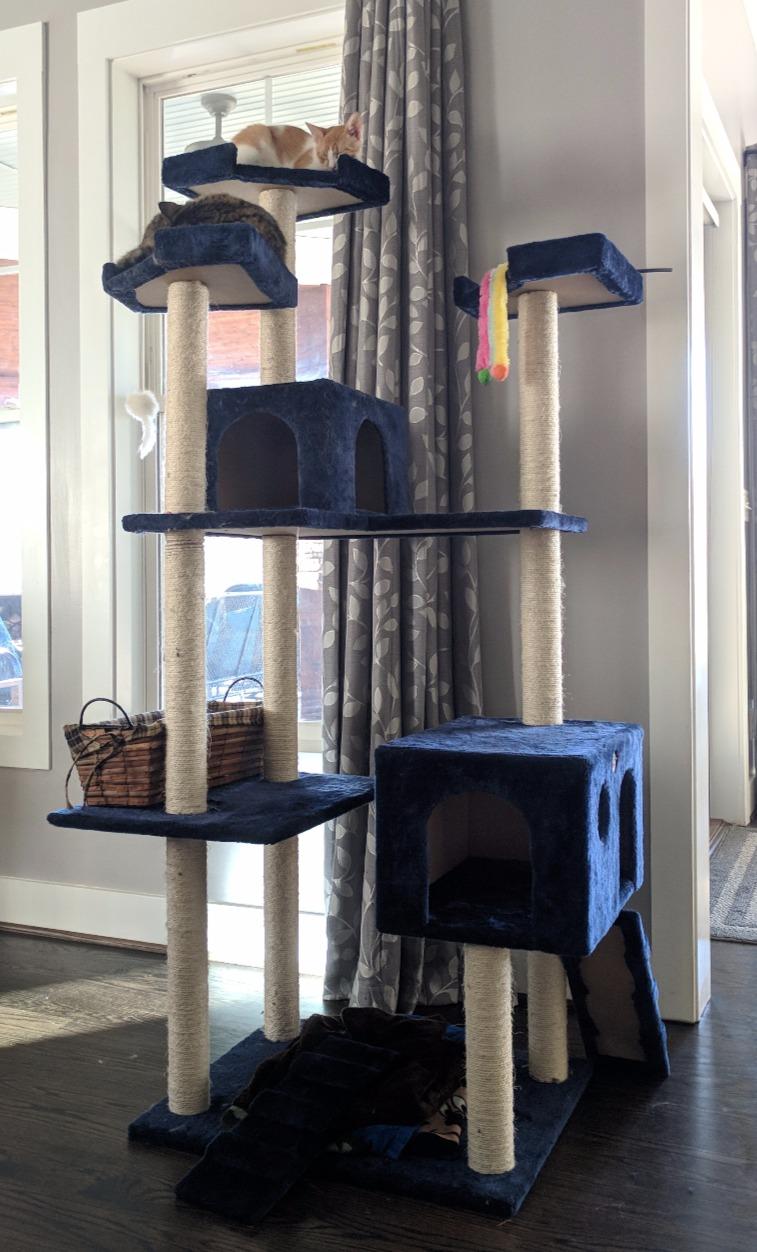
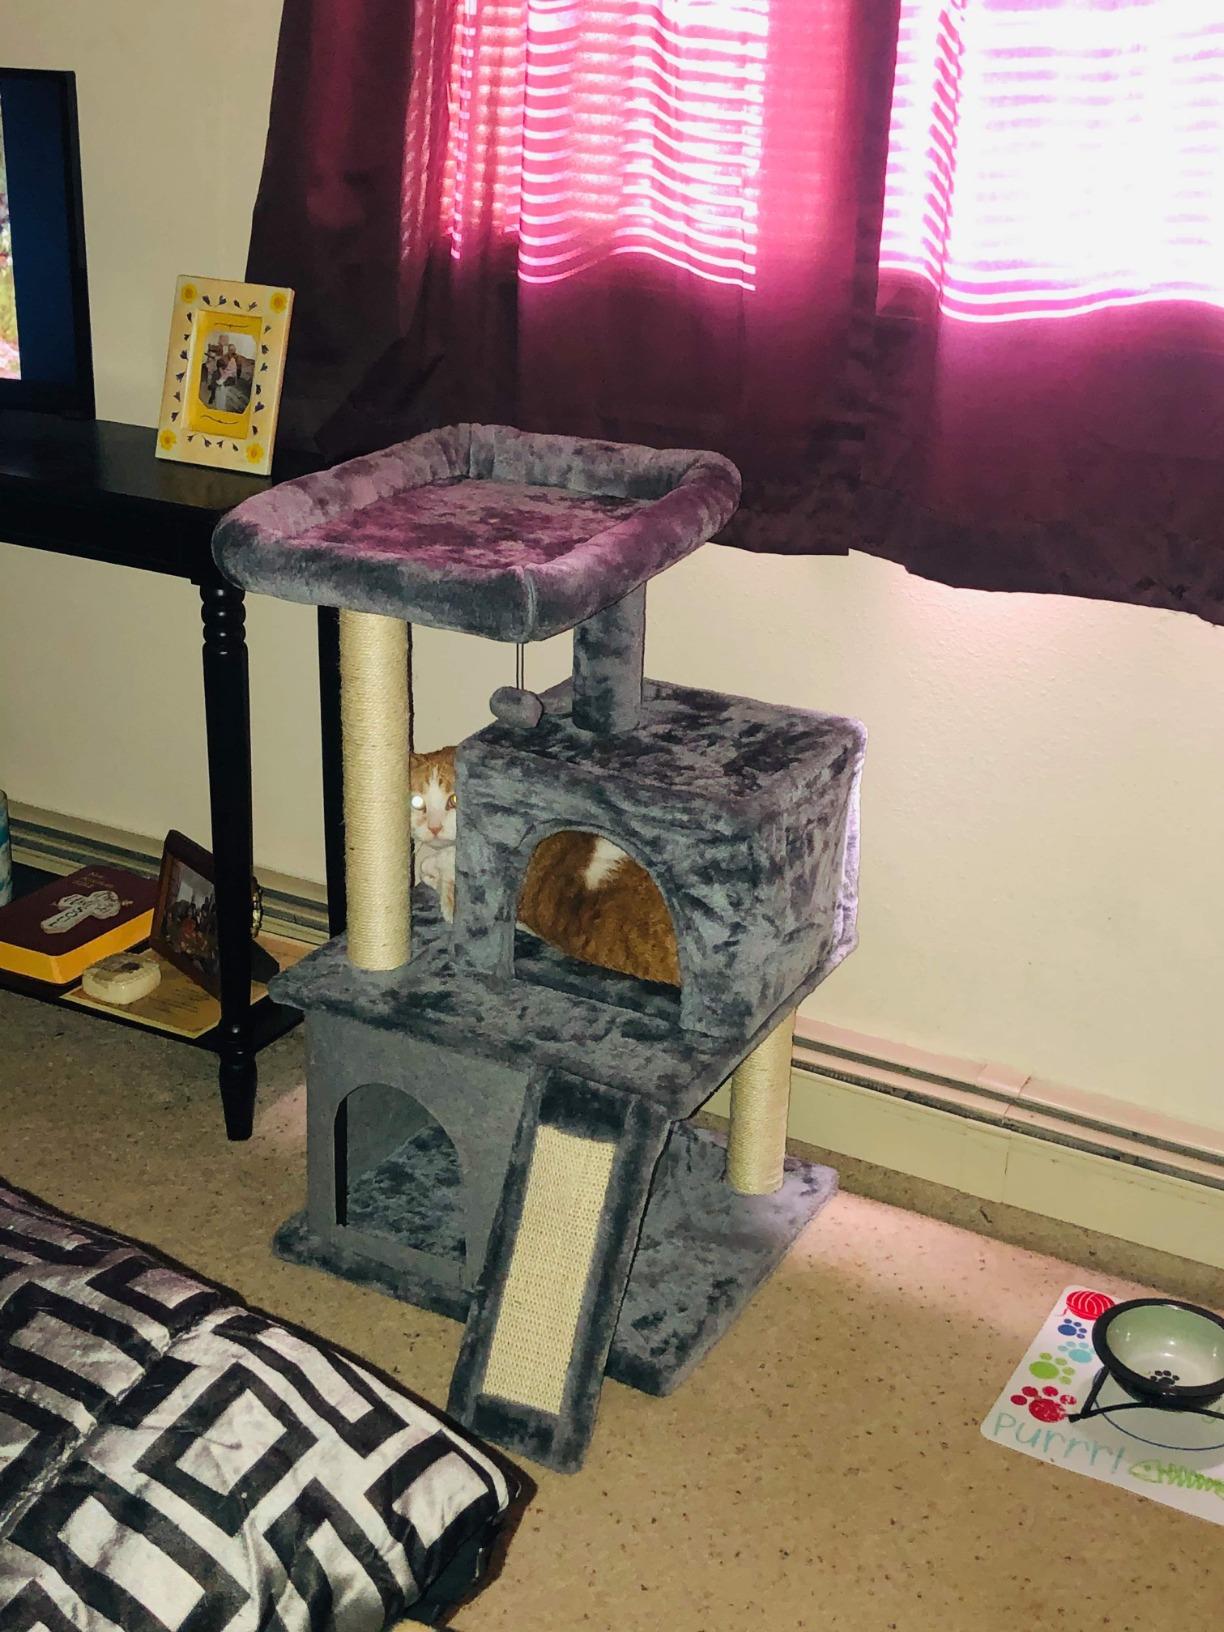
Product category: items_cat tree
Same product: no